France in the Seven Years' War

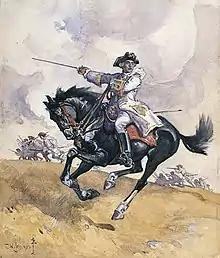
Montcalm leading his troops into battle during the failed attempt to defend Quebec in 1759.

In the mid-18th century, France was an absolute monarchy: all power resided with the King. Louis XV was a weak personality easily manipulated by his advisors and confidants. Chief amongst them was Madame de Pompadour, his mistress who exercised enormous influence over appointments and matters of grand strategy. Other advisors rose and fell with rapid succession, continuing the lack of stability which had plagued the monarchy in the early 18th century.